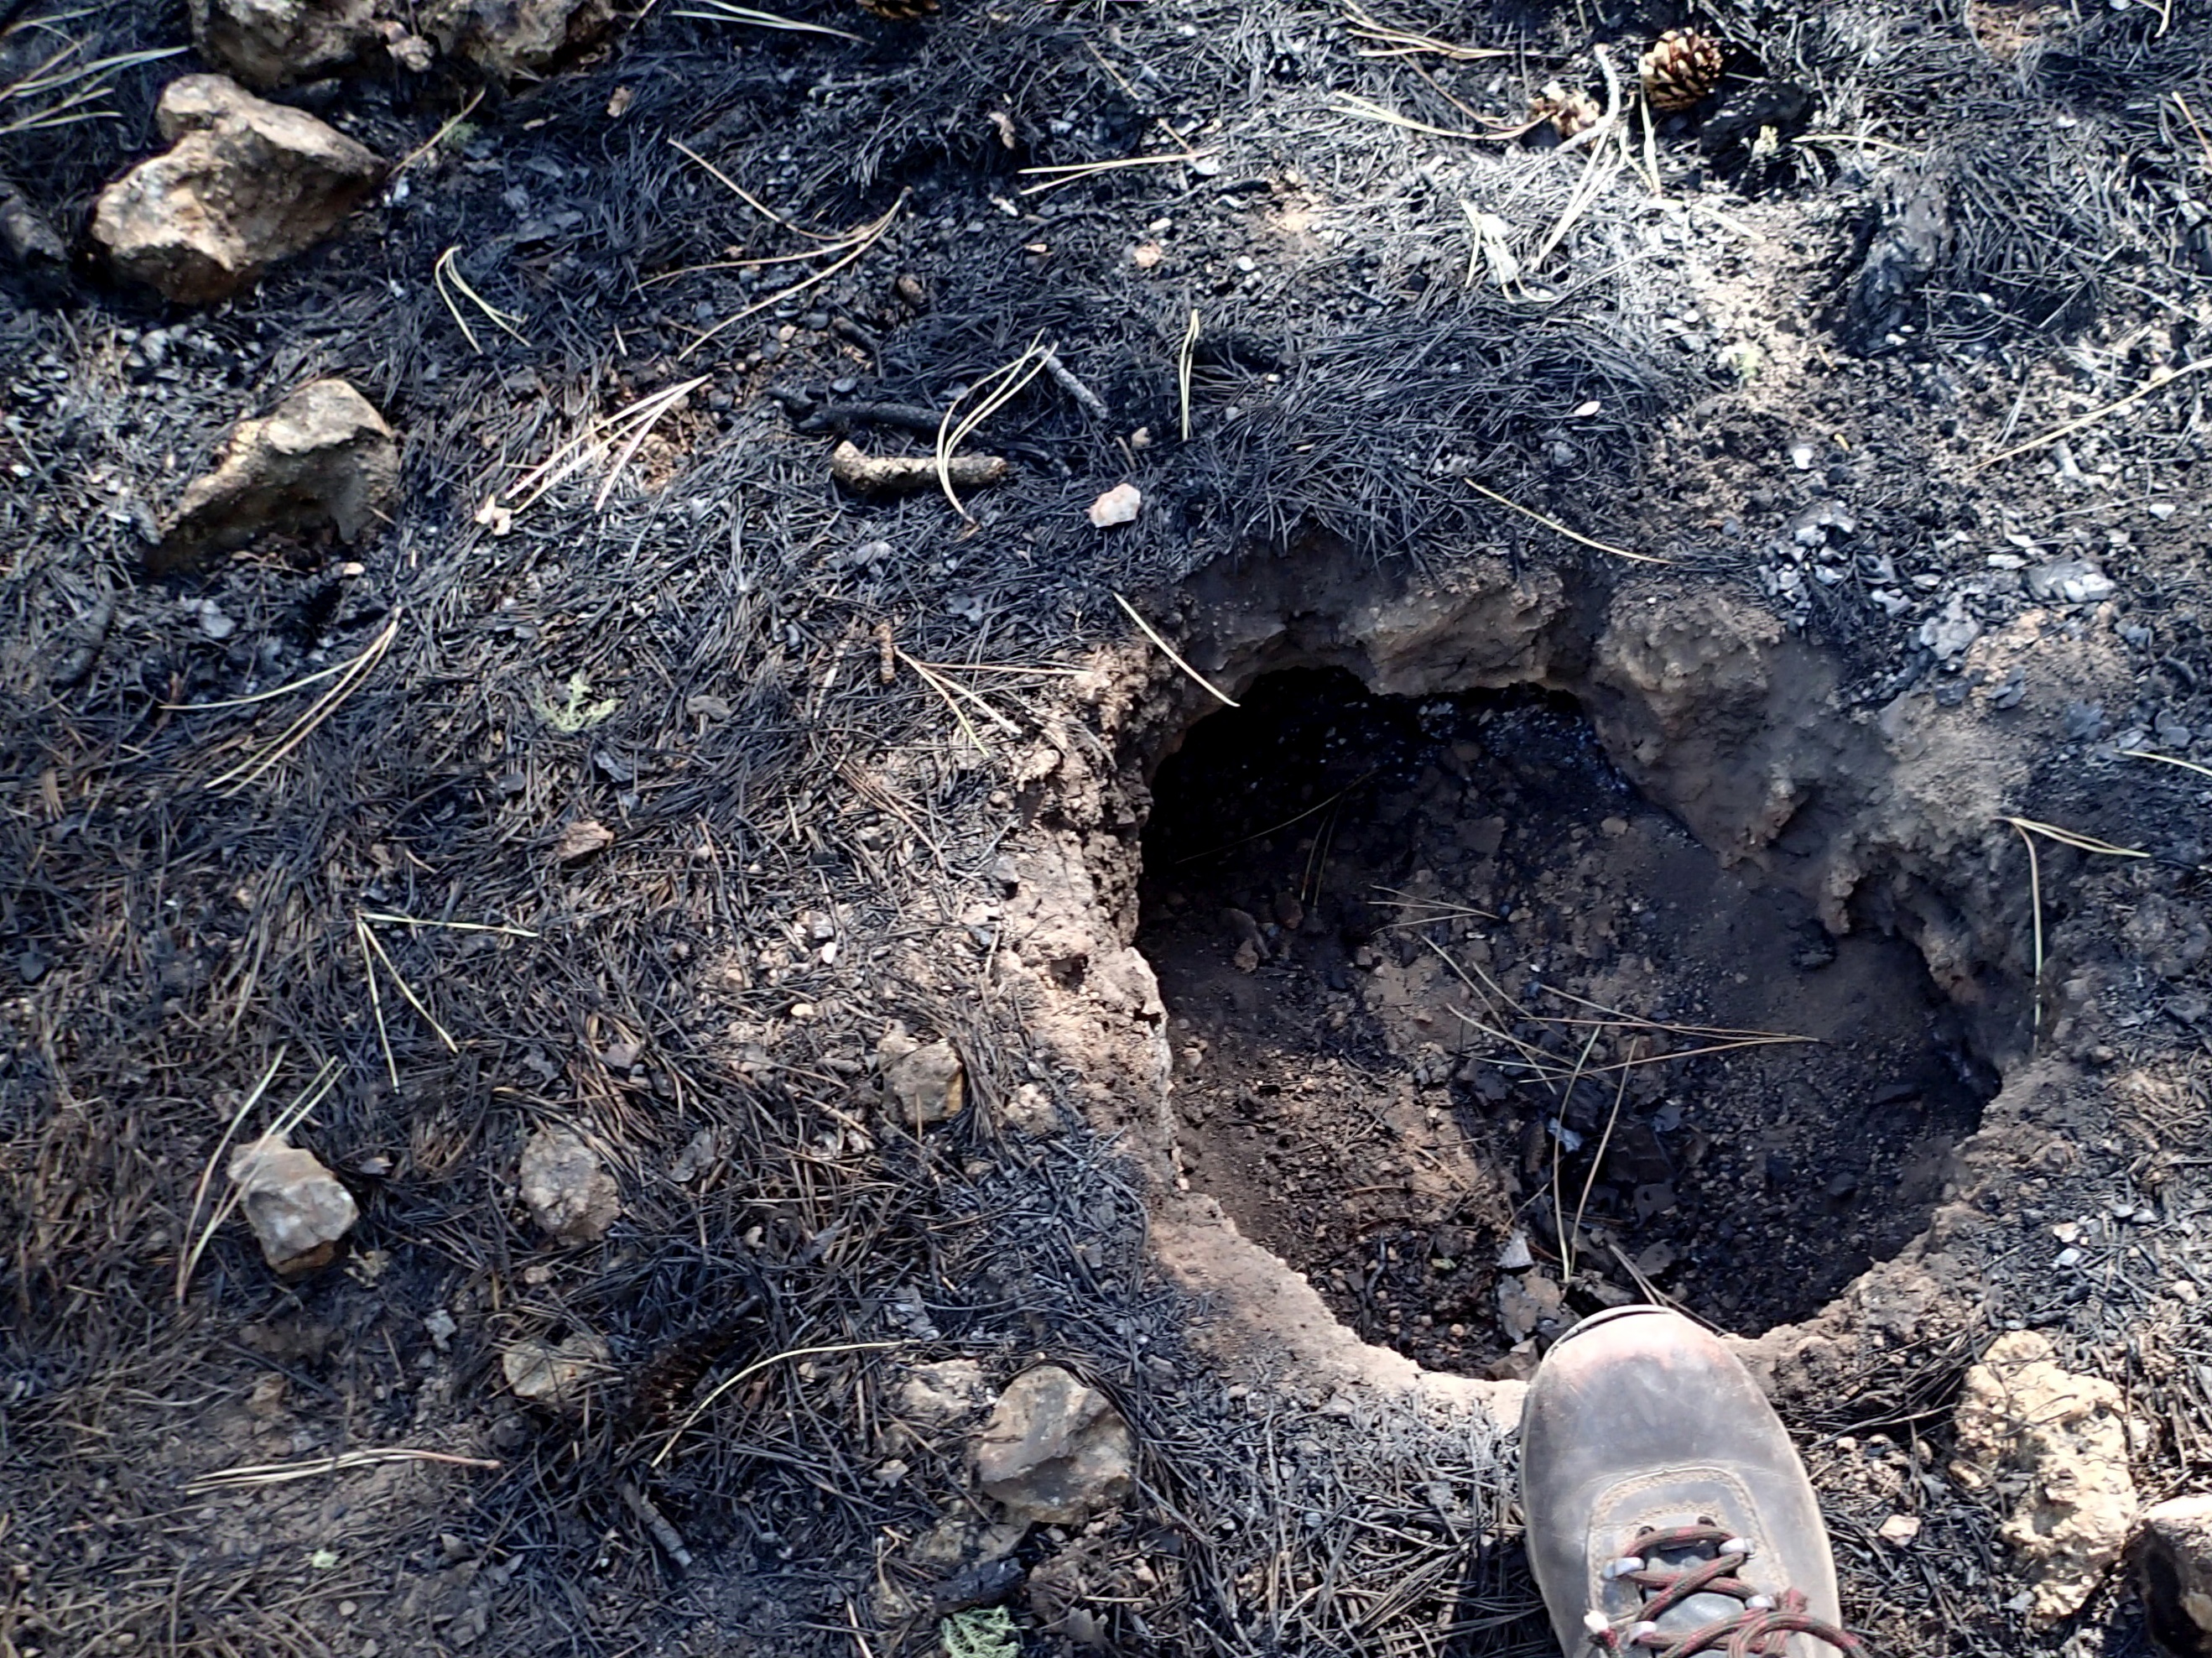
rock, soil, material, geology